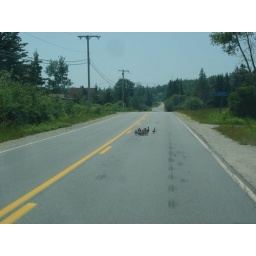
ducks in the road